International Museum of the Baroque

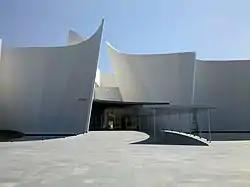
Entrance

The International Museum of the Baroque ("Museo Internacional del Barroco", MIB) is a museum of Baroque art designed by Japanese architect Toyo Ito located in Puebla, Mexico. It opened on February 4, 2016.